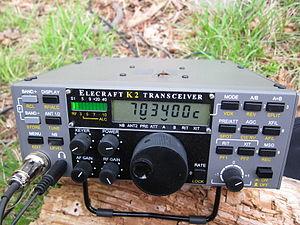
Le trafic QRP est un mode de communication radioamateur qui consiste à utiliser de faibles puissances d'émission tout en cherchant à augmenter la distance des liaisons. Le terme QRP provient du code Q international utilisé dans les radiocommunications et dans lequel « QRP » et « QRP ? » sont utilisés respectivement pour demander à un correspondant de réduire sa puissance ou pour lui demander : « dois-je réduire ma puissance ? ». Le contraire de QRP est QRO ou trafic à grande puissance.